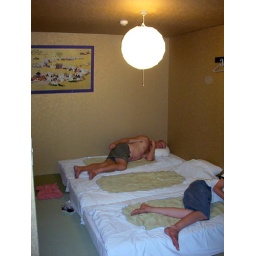
Ahh, three comfy futon in our room, plus a flat screen tv on the wall in front of Kevo.